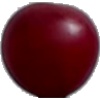
Label: Cherry Wax Red 1